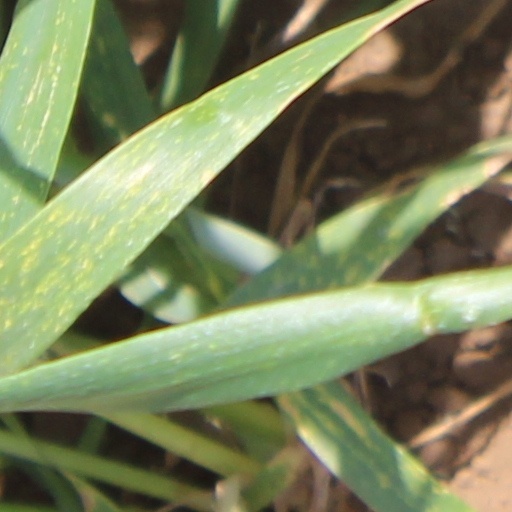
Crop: wheat